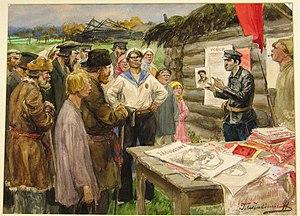
La Russie dans la Première Guerre mondiale est un des belligérant majeurs du conflit : d'août 1914 à décembre 1917, elle combat dans le camp de l'Entente contre les Empires centraux. Au début du XXᵉ siècle, l'Empire russe fait figure de grande puissance par l'immensité de son territoire, le chiffre de sa population, ses ressources agricoles. Son réseau ferroviaire et son industrie connaissent un développement rapide mais elle n'a pas encore rattrapé son retard sur les puissances occidentales, l'Empire allemand en particulier. La guerre russo-japonaise de 1904-1905, suivie de la révolution de 1905, révèlent les faiblesses de son appareil militaire et mettent à nu de profonds clivages politiques et sociaux auxquels s'ajoute la question des minorités nationales. Les rivalités opposant la Russie à l'Allemagne et à l'Autriche-Hongrie l'entraînent à conclure une alliance avec la France et s'impliquer dans les affaires des Balkans. La crise de juillet 1914 ouvre un conflit général où la Russie est alliée de la France et du Royaume-Uni.